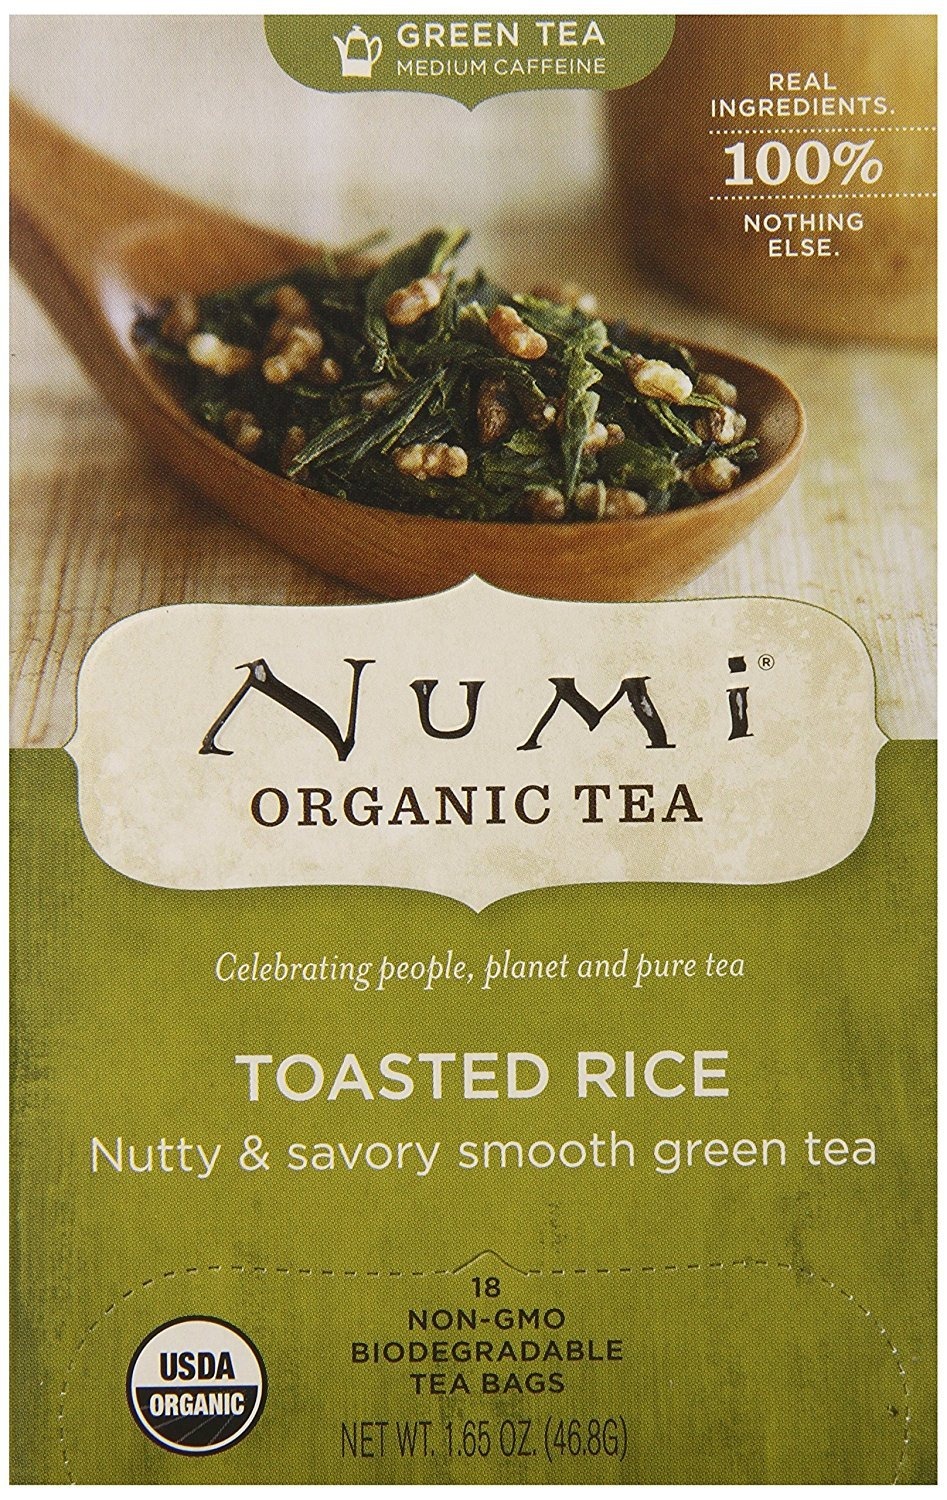
Item Name: Numi Organic Tea Matcha Toasted Rice, 18 Count Box of Tea Bags (Pack of 6), Green Tea (Packaging May Vary)
Bullet Point 1: TRADITIONAL JAPANESE GREEN TEA: Brew the robust nutty & savory flavors of our Matcha Toasted Rice by the bag or pot. Organic sencha green tea blended with toasted rice to make Gen Mai Cha: a smooth and naturally sweet green tea you'll savor with every sip.
Bullet Point 2: BRIGHT, FRESH GREEN TEA: Whether you're looking for jasmine tea, gunpowder green tea, or matcha green tea powder, Numi has the bright, herbaceous green tea you're craving.
Bullet Point 3: BAGGED TEA: Numi's organic full-leaf quality teas come in convenient tea bags for the perfect brewing every time. Individually wrapped tea bags ensure your tea is fresh, every time.
Bullet Point 4: NUMI'S ORGANIC TEAS and tisanes bring you the flavor and health benefits of full-leaf tea in a variety of styles, flavors and brewing methods from tea bags and loose leaf teas to flowering teas, iced teas, and bottled teas.
Bullet Point 5: PREMIUM ORGANIC FULL-LEAF quality teas & herbal teasans blended w/ only 100% real fruits, flowers, & spices. Try our black, green, white, Pu-erh, rooibos, herbal, & turmeric teas.
Product Description: Toasted Rice (or Gen Mai Cha) is a traditional Japanese green tea blended with toasted rice. The result is a smooth rich brew with a nutty flavor and savory depth. This green tea was once known as the â€œpeasantsâ€ teaâ€ for they used rice to make the precious tea last longer. Today Numi Organic Tea brings you this fine organic tea through careful sourcing and tasting. About Numi: Numi is a labor of love by a brother and sister. She is the artist and he is the alchemist behind all of Numiâ€s blends. Their exceptional-tasting teas are captured in unique blends that use the highest quality organic non-GMO ingredients sourced directly from fair labor gardens. Numi combines premium full-leaf quality teas and herbs with only 100% real fruits flowers and spices. About Numi: Numi is a labor of love by a brother and sister. She is the artist and he is the alchemist behind all of Numiâ€s blends. Their exceptional-tasting teas are captured in unique blends that use the highest quality organic non-GMO ingredients sourced directly from Fair Trade Certified gardens. Numi combines premium full-leaf quality teas and herbs with only 100% real fruits flowers and spices. â€œThrough authenticity creativity and commitment to people and planet Numi brings you the purest best tasting organic teaâ€
Value: 108.0
Unit: Count

Price: 49.99